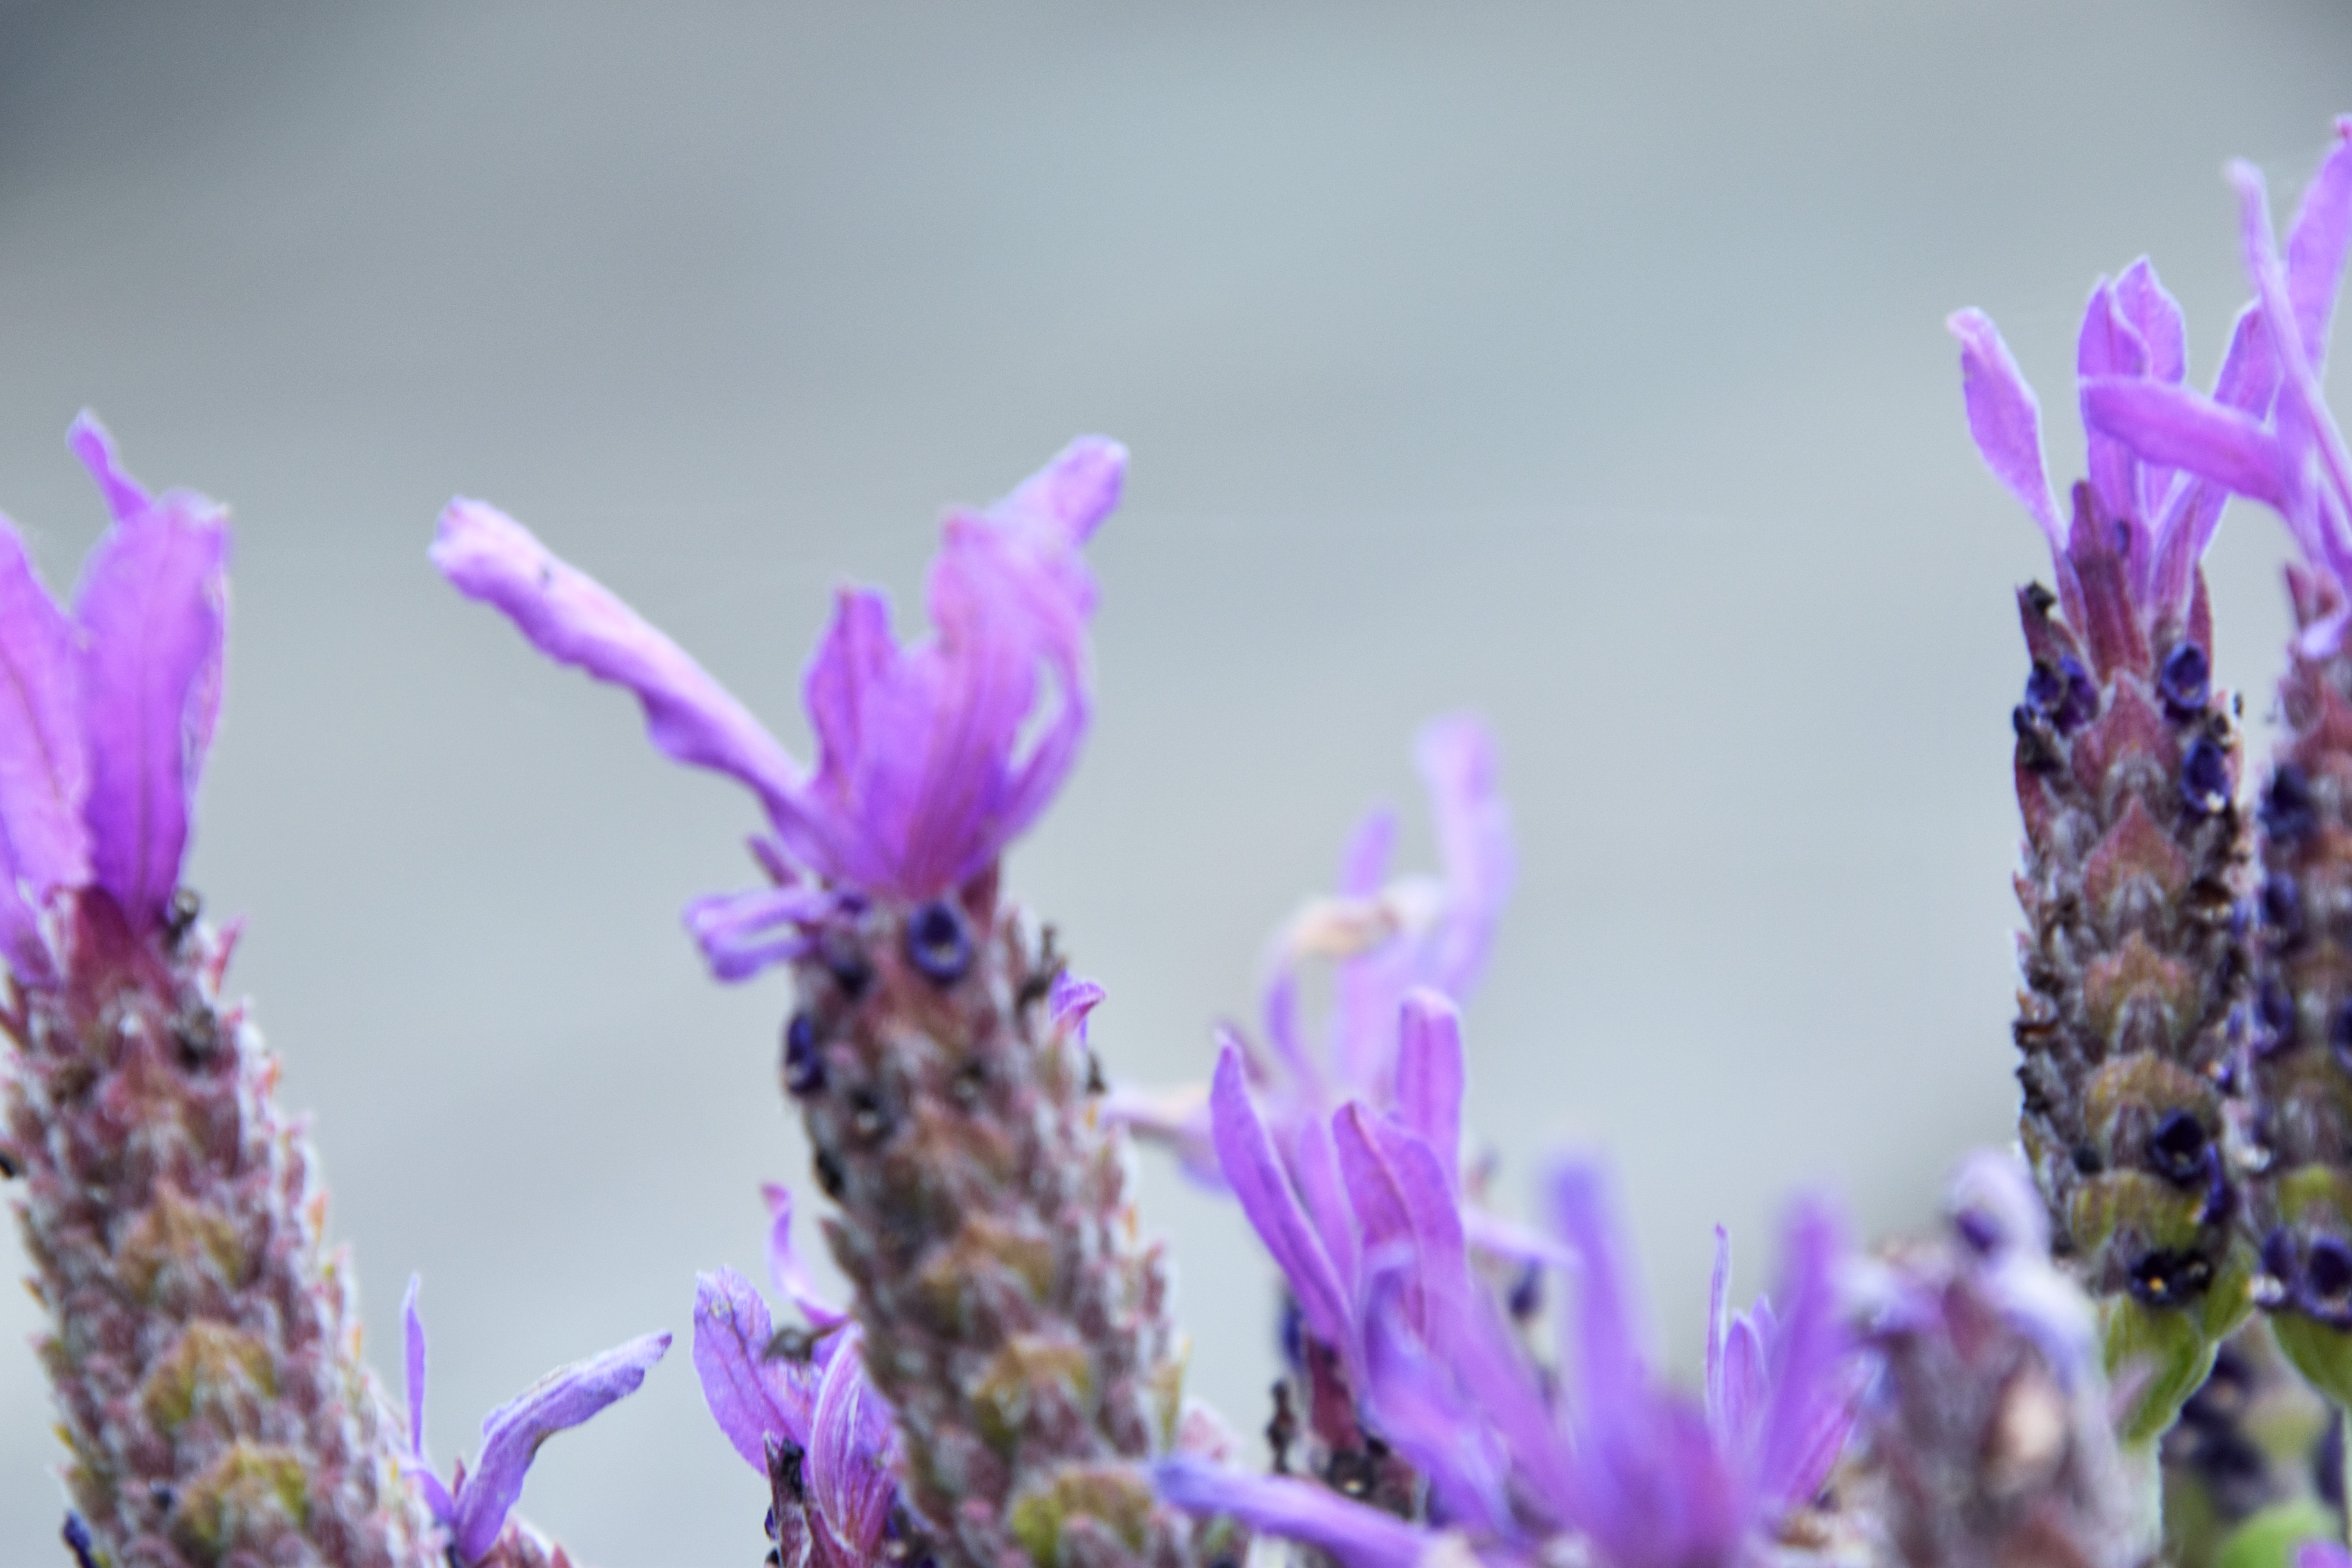
flower, flowering plant, lavender, french lavender, purple, plant, lavandula dentata, english lavender, spring, macro photography, petal, annual plant, Egyptian lavender, wildflower, violet family, ironweed, broomrape, perennial plant